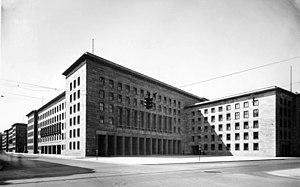
Le Detlev-Rohwedder-Haus est le bâtiment à Berlin qui abrita le ministère de l'Aviation du Troisième Reich en Allemagne sous le régime national-socialiste.
Le ministère de l’Aviation du Reich est un ministère créé en 1933 par Adolf Hitler, confié à Hermann Göring, ministère consacré à l'aviation militaire. Le ministère du Reich à la Guerre s'occupe des deux autres corps d'armée : la Heer et la Kriegsmarine.
Walkyrie est un film américano-allemand réalisé par Bryan Singer, sorti en 2008. Il retrace le complot du 20 juillet 1944 contre Adolf Hitler.